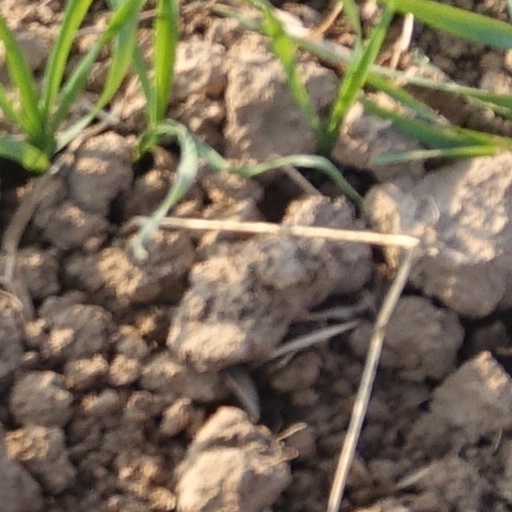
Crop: wheat